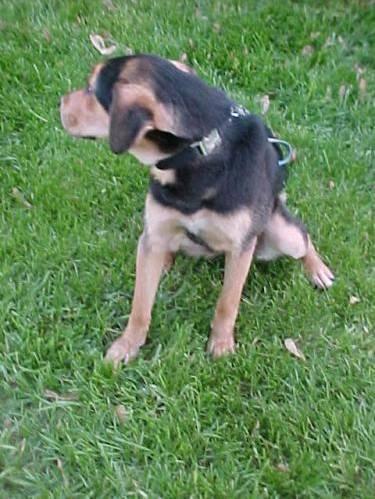
dog